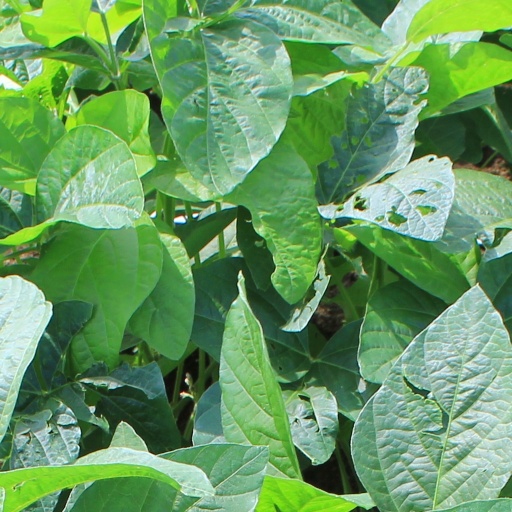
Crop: soybean